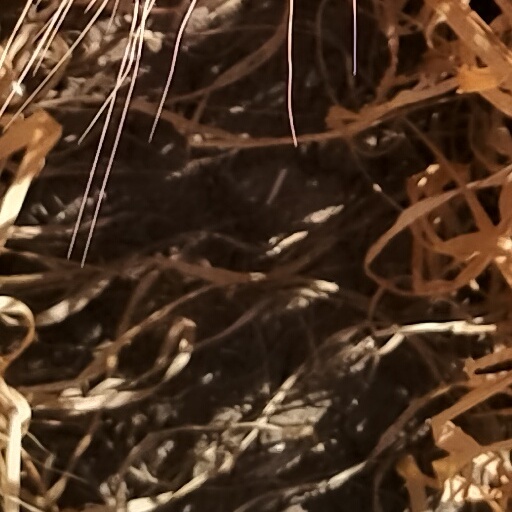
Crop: wheat